Boobquake

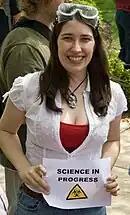
McCreight participating in Boobquake

The inspiration for this event was Jey McCreight, who attributes their activism to reading Richard Dawkins' book "The God Delusion" and attending a relatively religious college. While working on their undergraduate degree they had co-founded the Society of Non-Theists at Purdue.